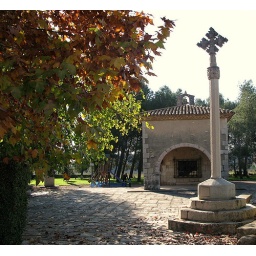
an old chappel and cross near the Roman road- we were looking for the Roman bridge and found this lovely place.